George A. Parkhurst

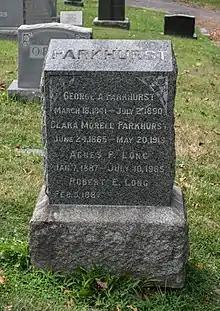
Grave of George Parkhurst at Prospect Hill Cemetery

George A. Parkhurst was born in New York State, son of Benjamin Parkhurst and Kezia Nason (source: George Parkhurst Increasings by Peter George Parkhurst, p. 232: ) and may have been raised in Bergen, New Jersey, with his brother Benjamin. Parkhurst received some training for the stage from the actor Edwin Forrest. Eventually though, as a husband and father, he chose for the time to stay with his job as a postal clerk at the nation’s capitol. By the 1880s he apparently felt secure enough to become more active on stage and later found success playing Hobbs in the original American productions of "Little Lord Fauntleroy". During this time Parkhurst had toured for several seasons with actress Maggie Mitchell's company in the play "Fanchon, the Cricket", an adaptation of George Sand's "La Petite Fadette" by August Waldauer, and received critical acclaim for the role he was most proud of, Colonel Buzzy in a theatrical production of Amélie Rives' "The Quick or the Dead".